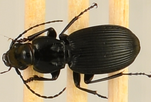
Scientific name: Pterostichus lachrymosus
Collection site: Mountain Lake Biological Station NEON (MLBS), plot MLBS_008